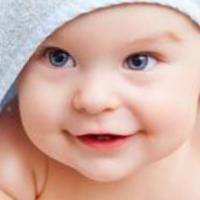
Age group: age 01-10